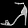
Label: Sandal